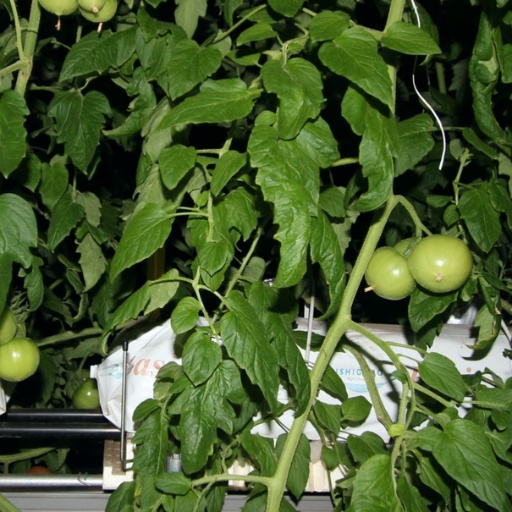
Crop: tomato